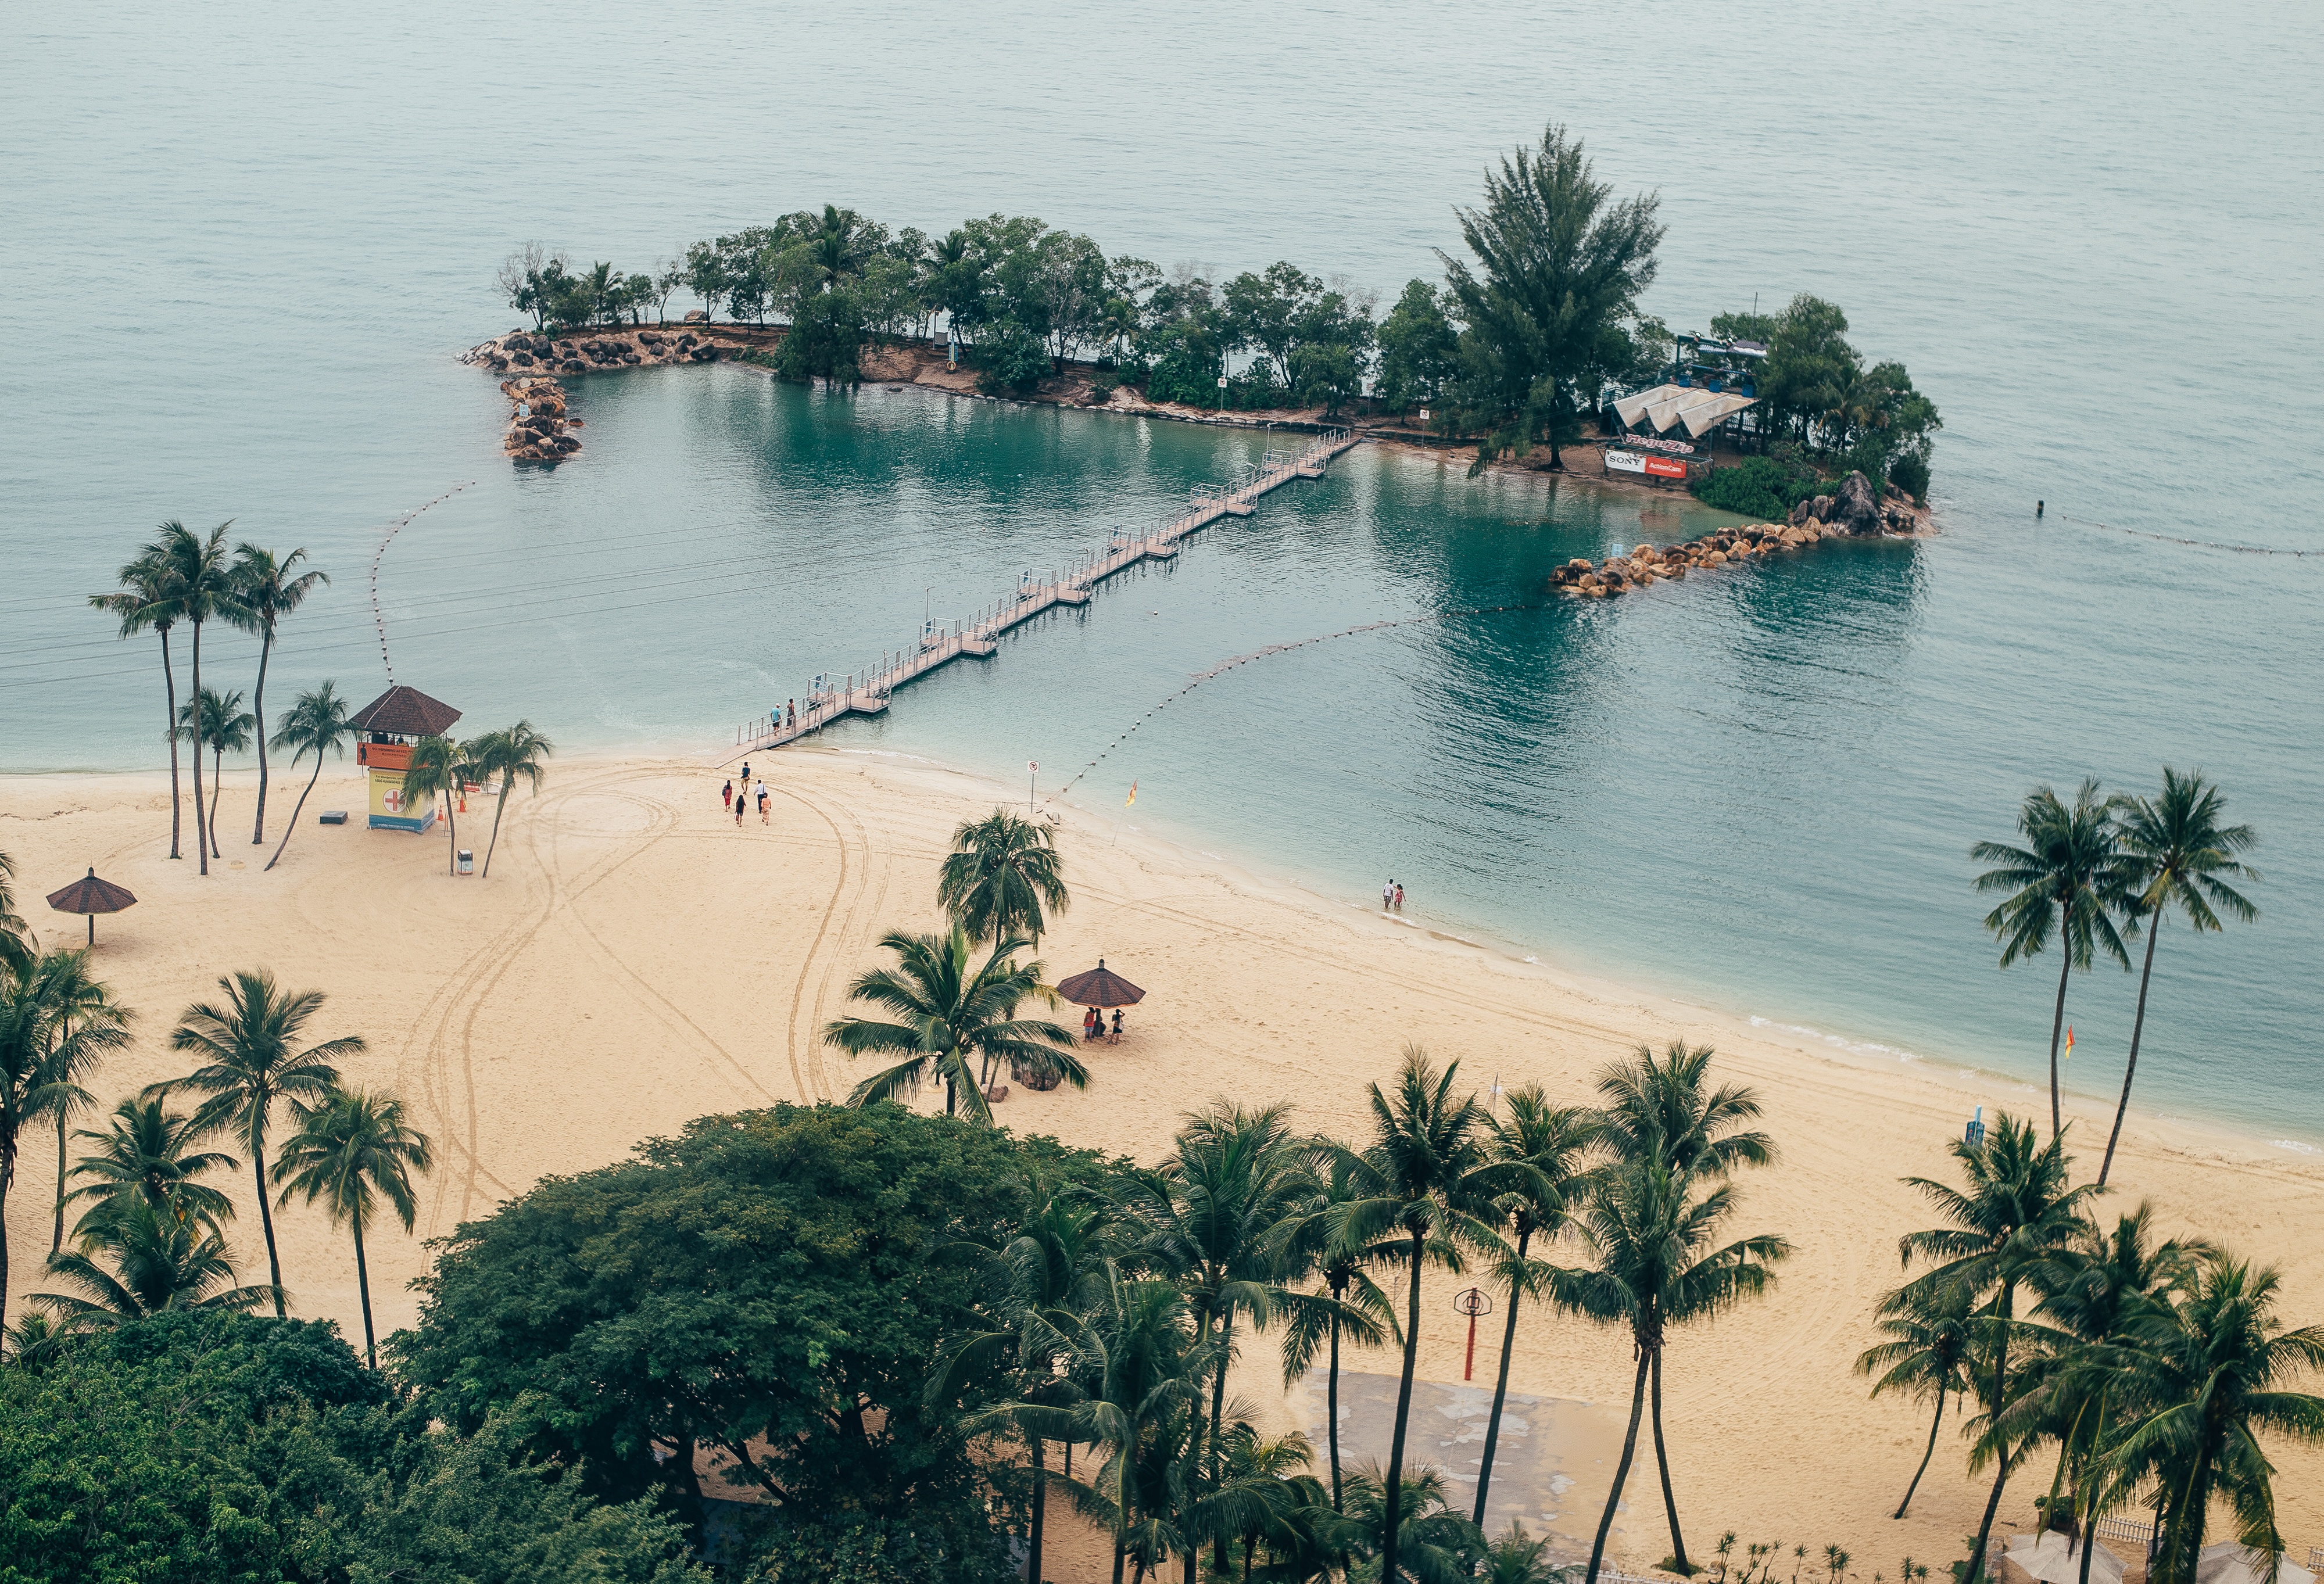
beach, sea, coast, tree, water, shore, lake, river, vacation, bay, tropics, arecales